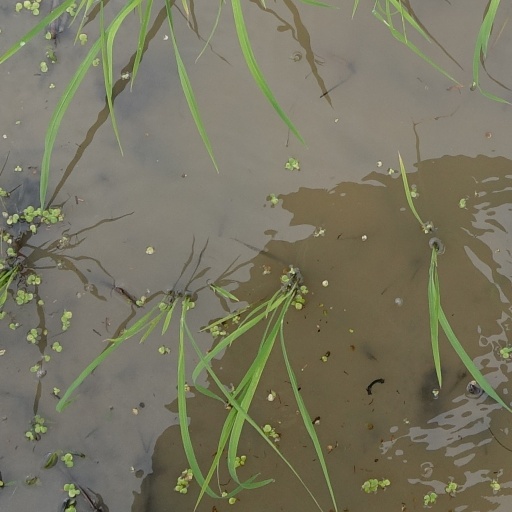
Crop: rice